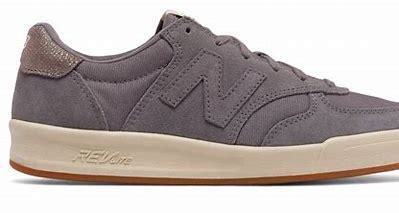
Brand: New
Model: Balance New Balance 300